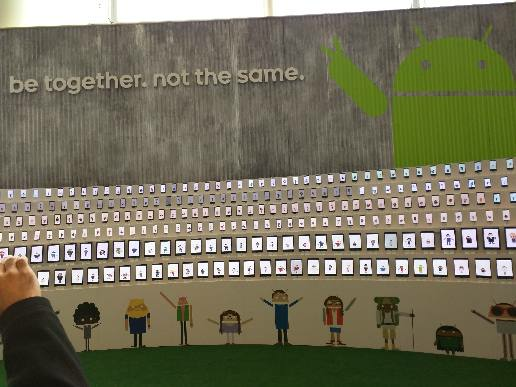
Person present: Yes